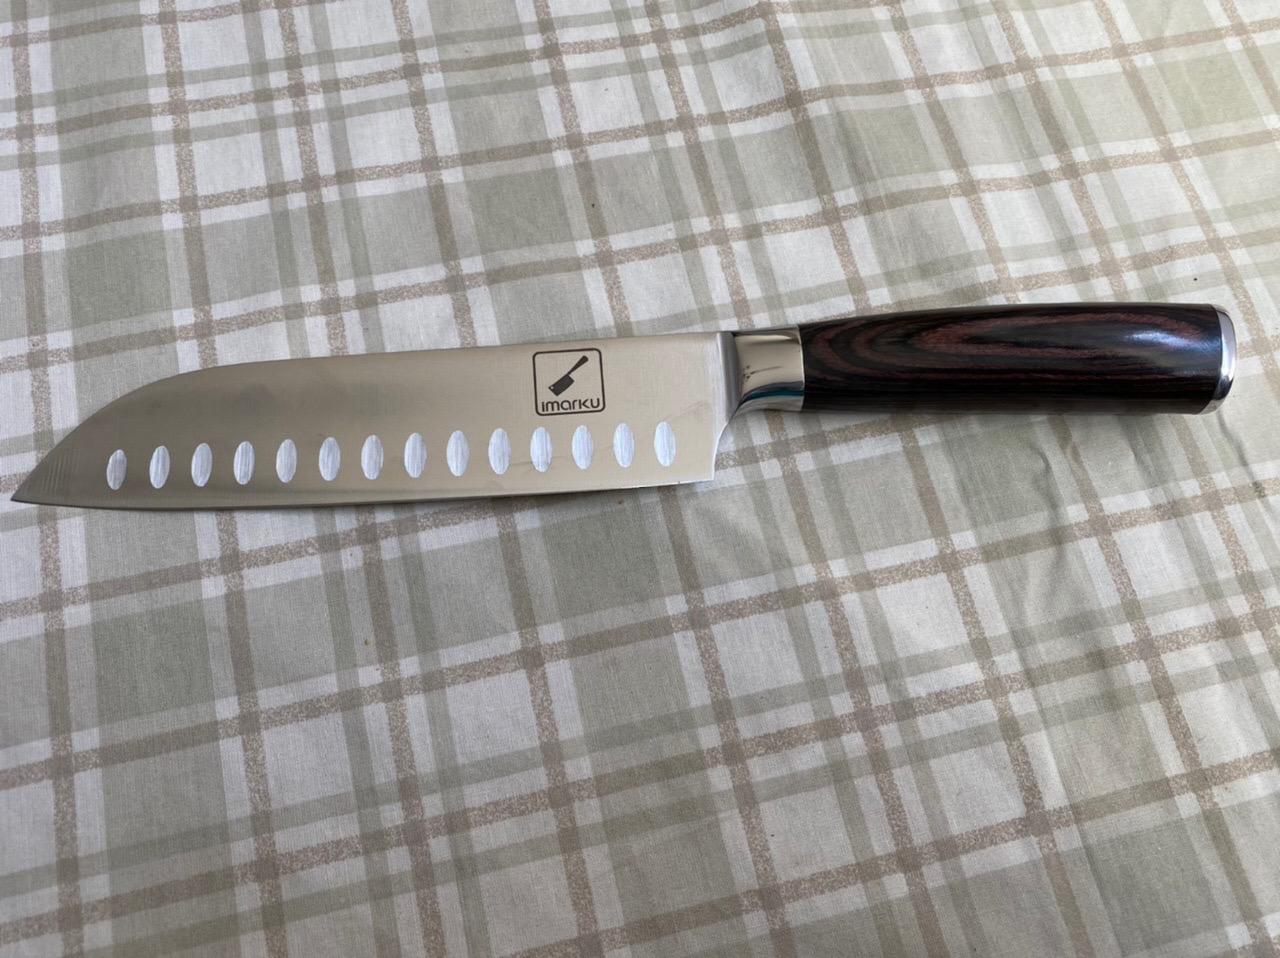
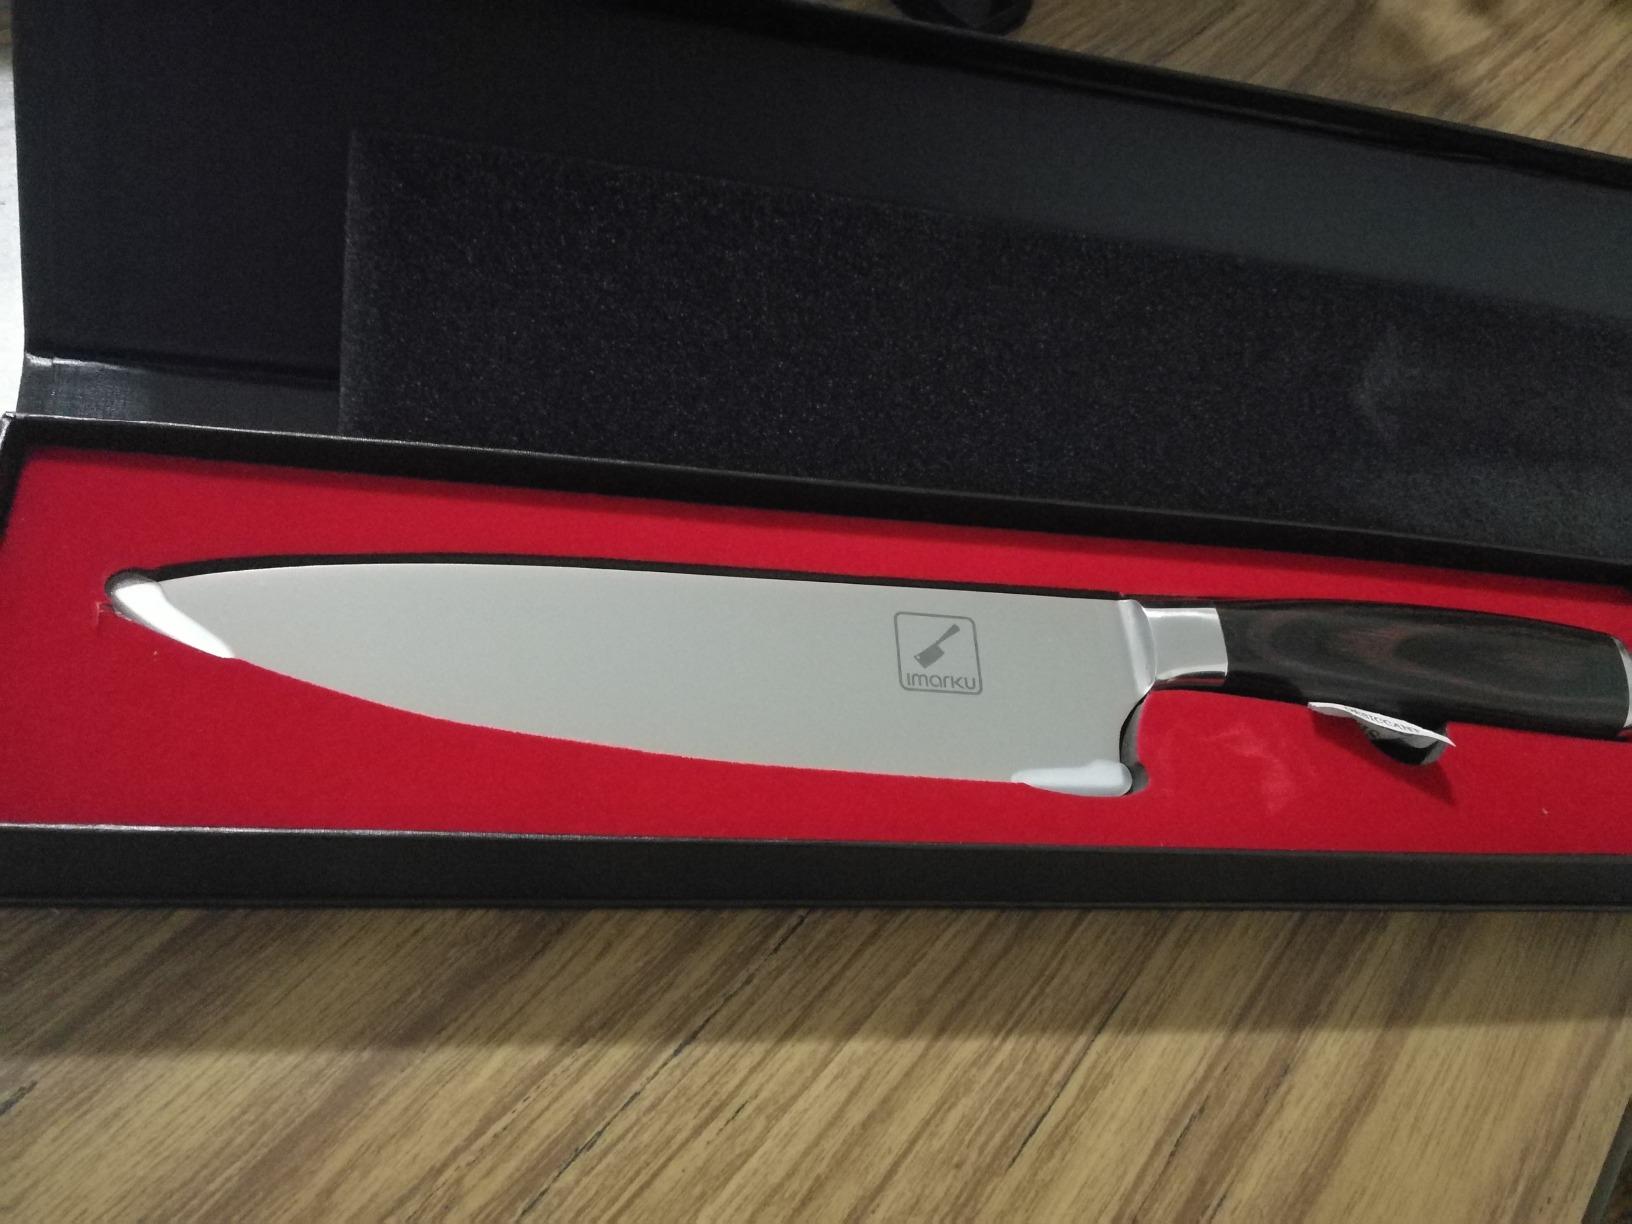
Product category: items_knife
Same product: no